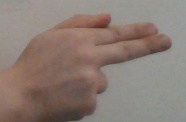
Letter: ghain